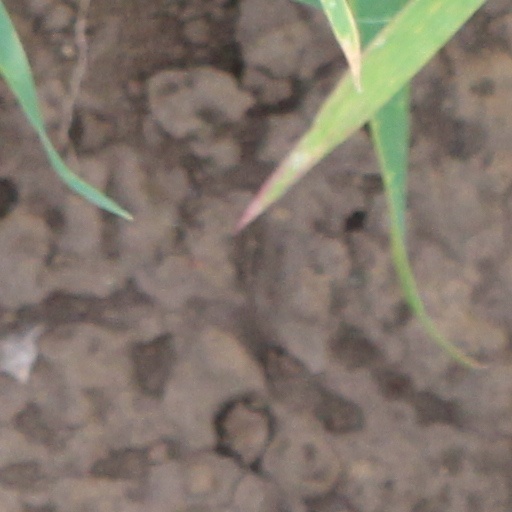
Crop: wheat